St. Andrew's College, Aurora

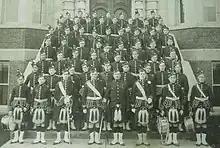
The first cadet corps in 1905–06. Vincent Massey is in the front row, 3rd from left.

The School's cadet corps is affiliated with the 48th Highlanders of Canada and retains the same motto ("Dileas Gu Brath" – "Faithful Forever") as well as uniform (scarlet tunic and Modern Gordon tartan). In 2005, the centennial year, the Corps was granted the Freedom of the City of Aurora.